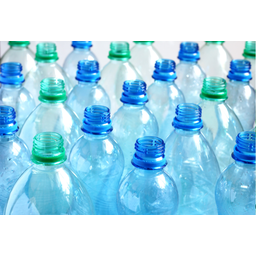
Label: bottles